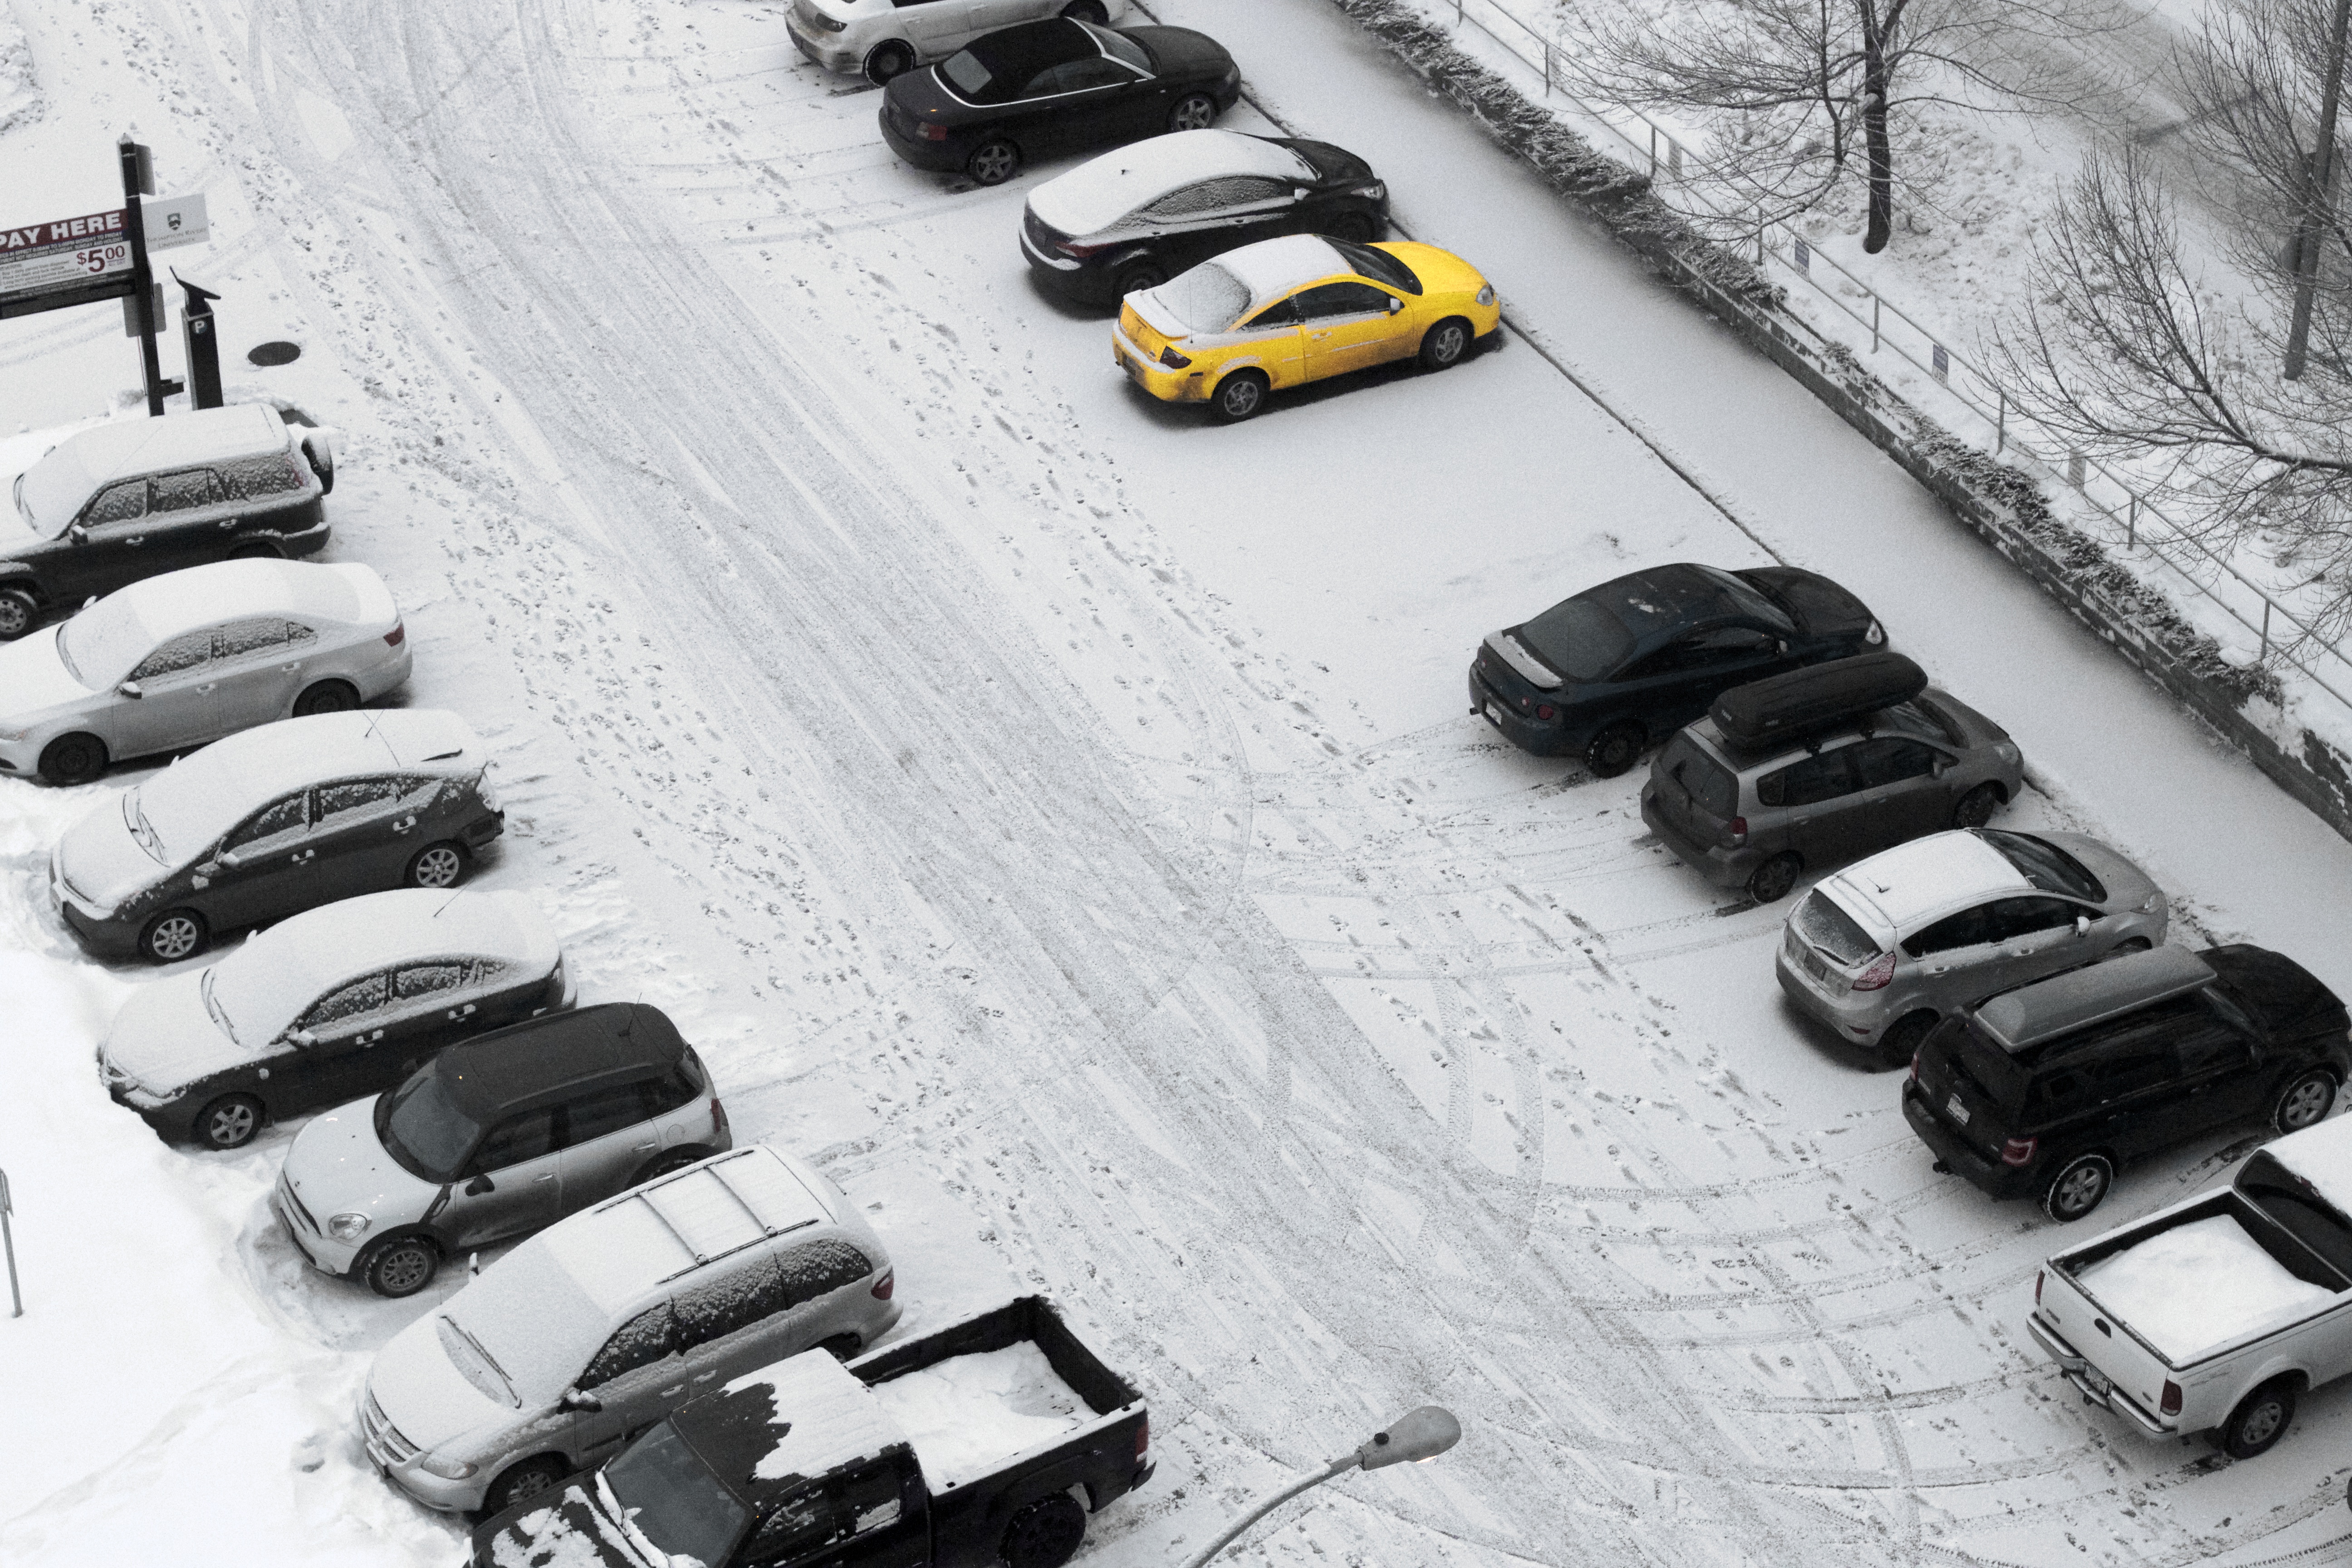
snow, car, vehicle, weather, yellow, racing, colorsplash, land vehicle, auto racing